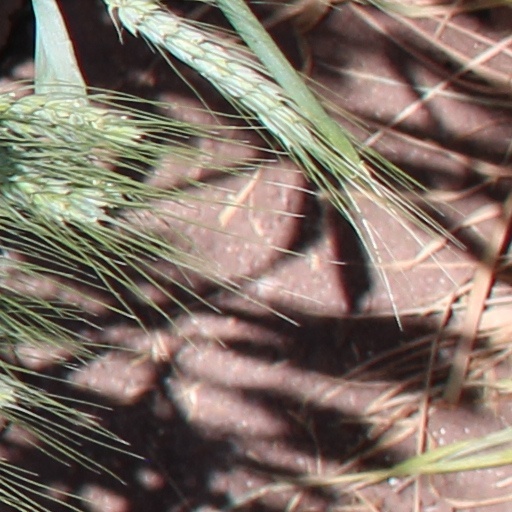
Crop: wheat